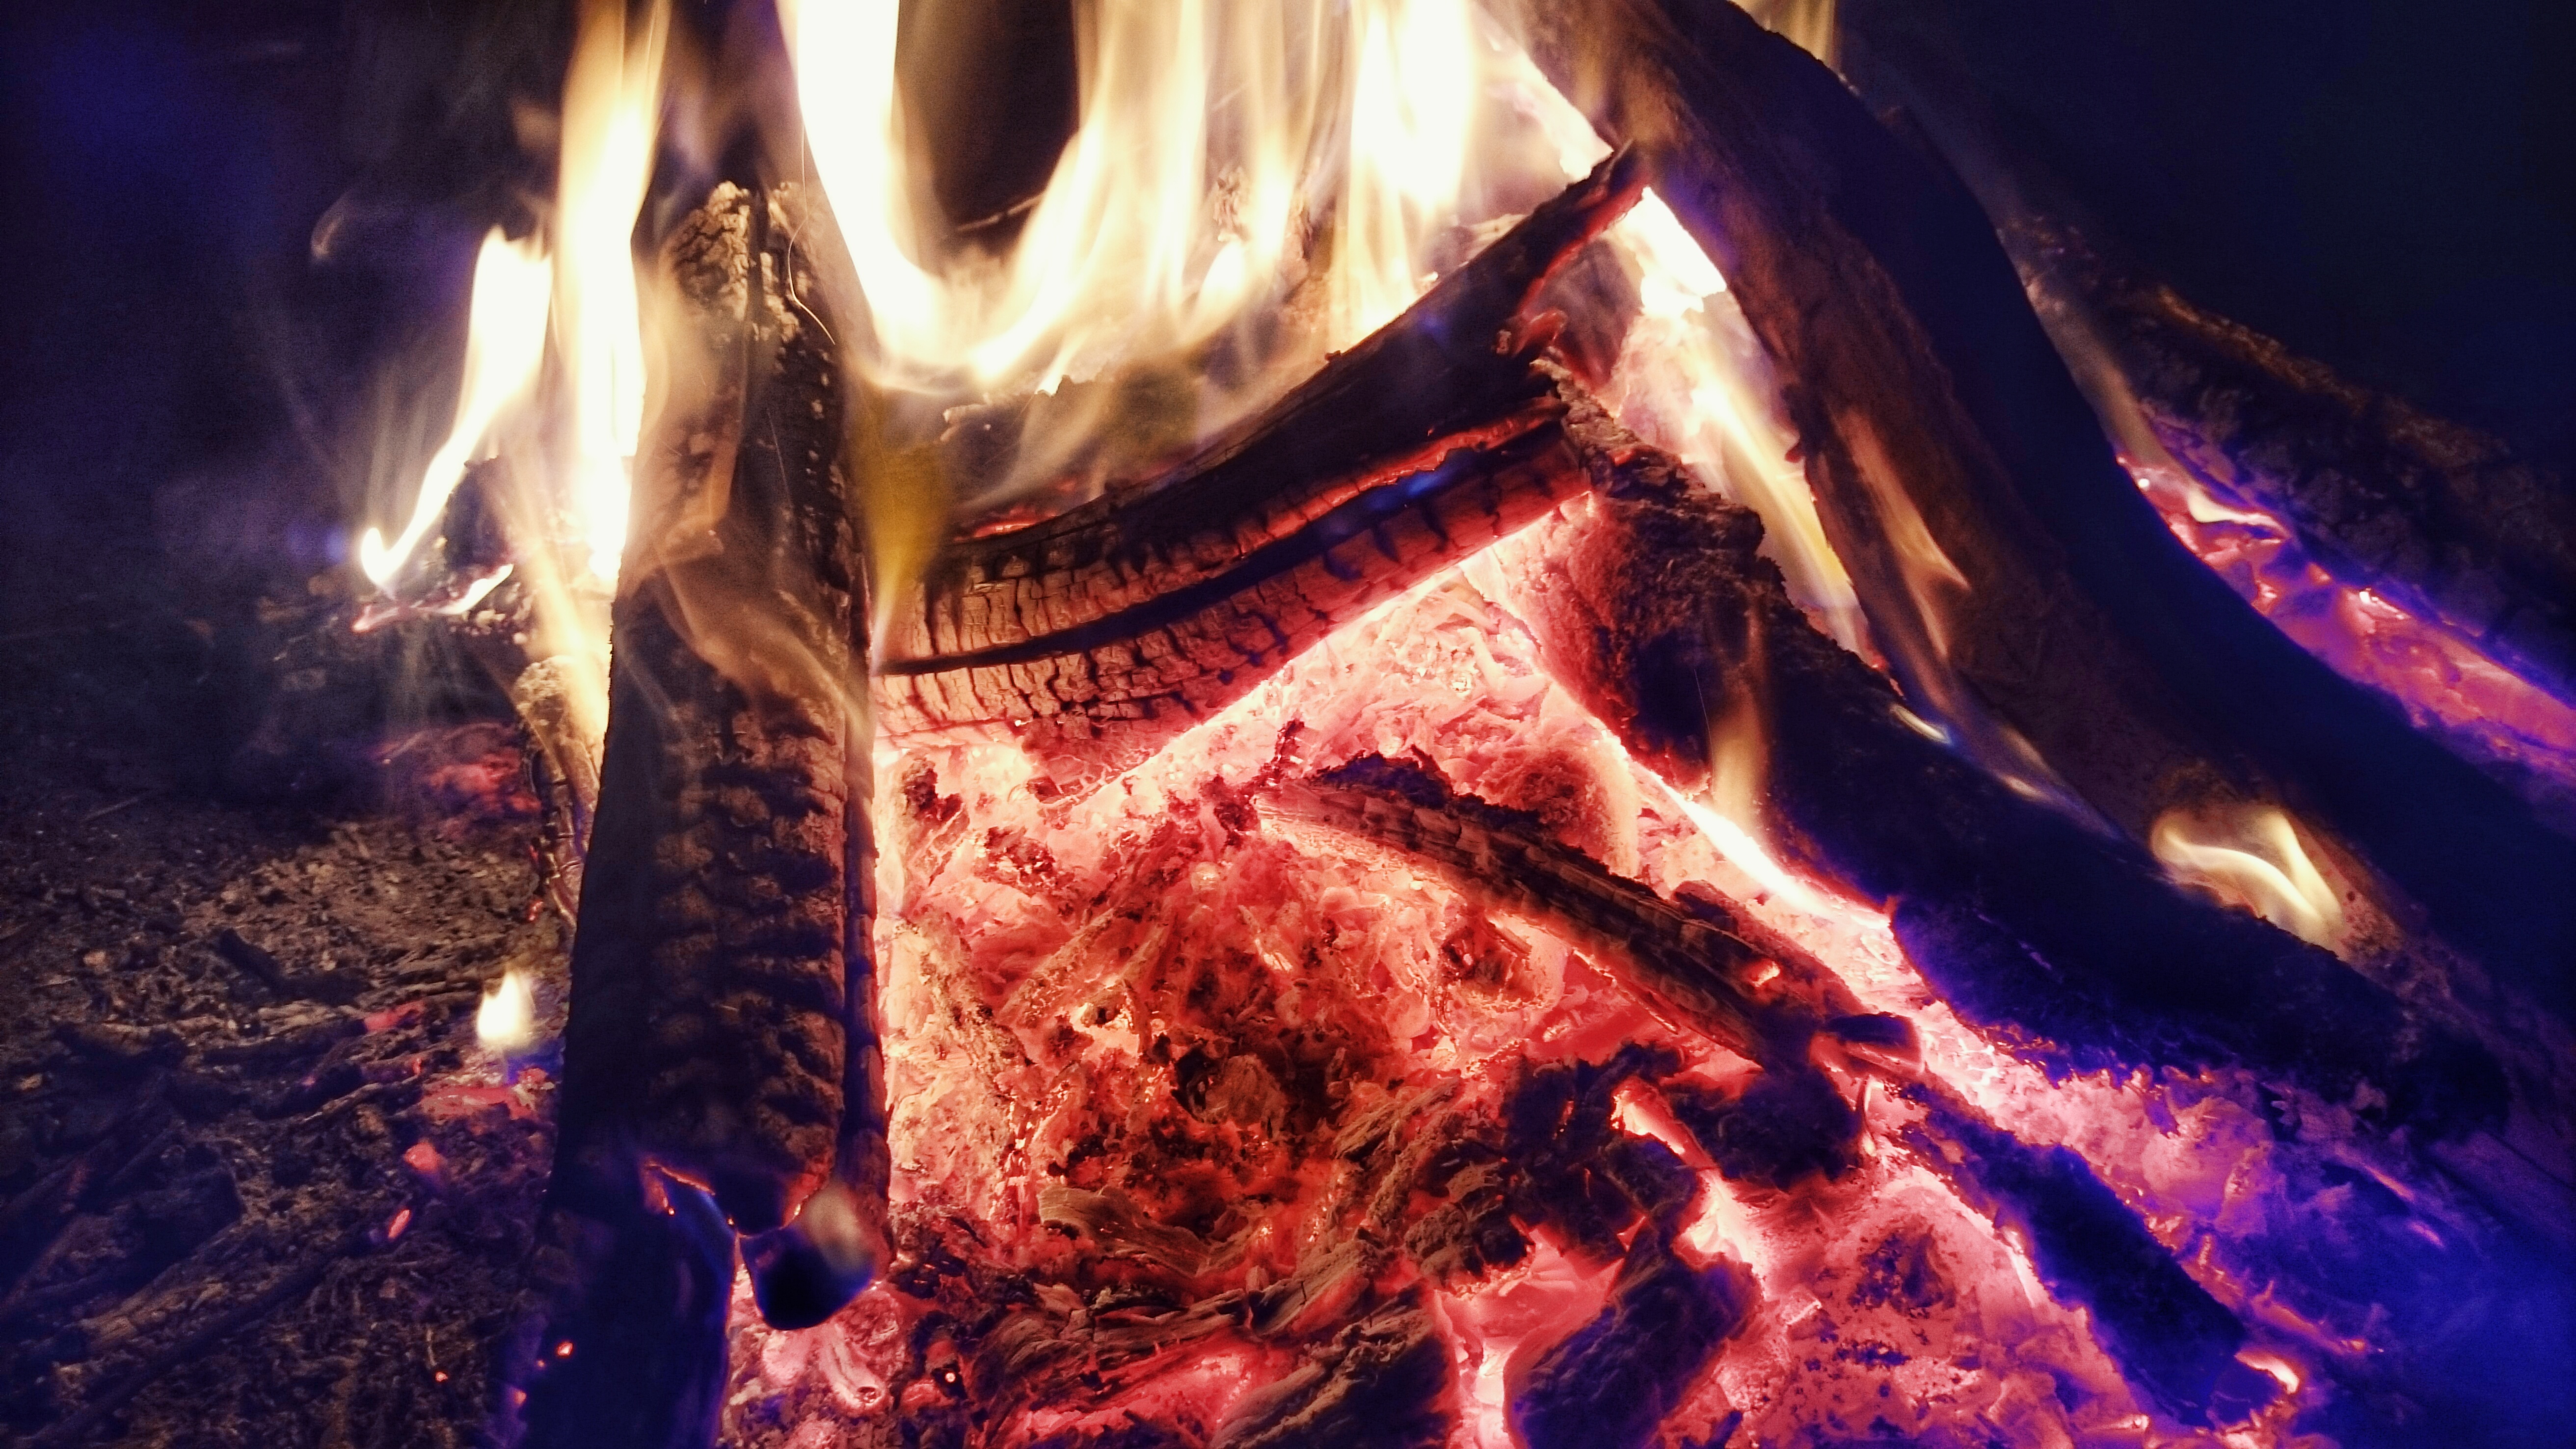
fire, bonfire, embers, night, light, geological phenomenon, darkness, flame, campfire, sky, computer wallpaper, space